Michel-Antoine David

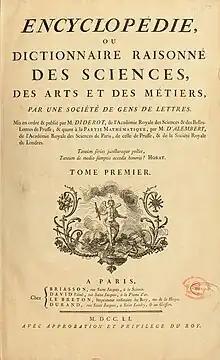
Frontispiece of the first volume of the "Encyclopédie" published in 1751. Among the printers "David l'aîné, rue Saint-Jacques", "à la Plume d'Or" (Michel-Antoine David called David l'aîné)

Michel-Antoine David also David l'aîné (1707, ? – 17 March 1769, Paris) was an 18th-century French printer, publisher and Encyclopédiste during the Age of Enlightenment. He was one of the four printers of the "Encyclopédie".